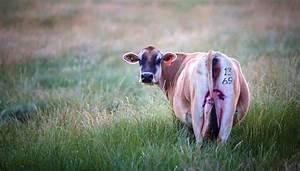
cow